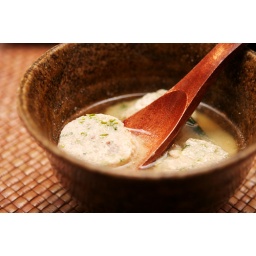
with house-made fish balls in a light broth, perfect on a cold night. Marina Del Rey, CA